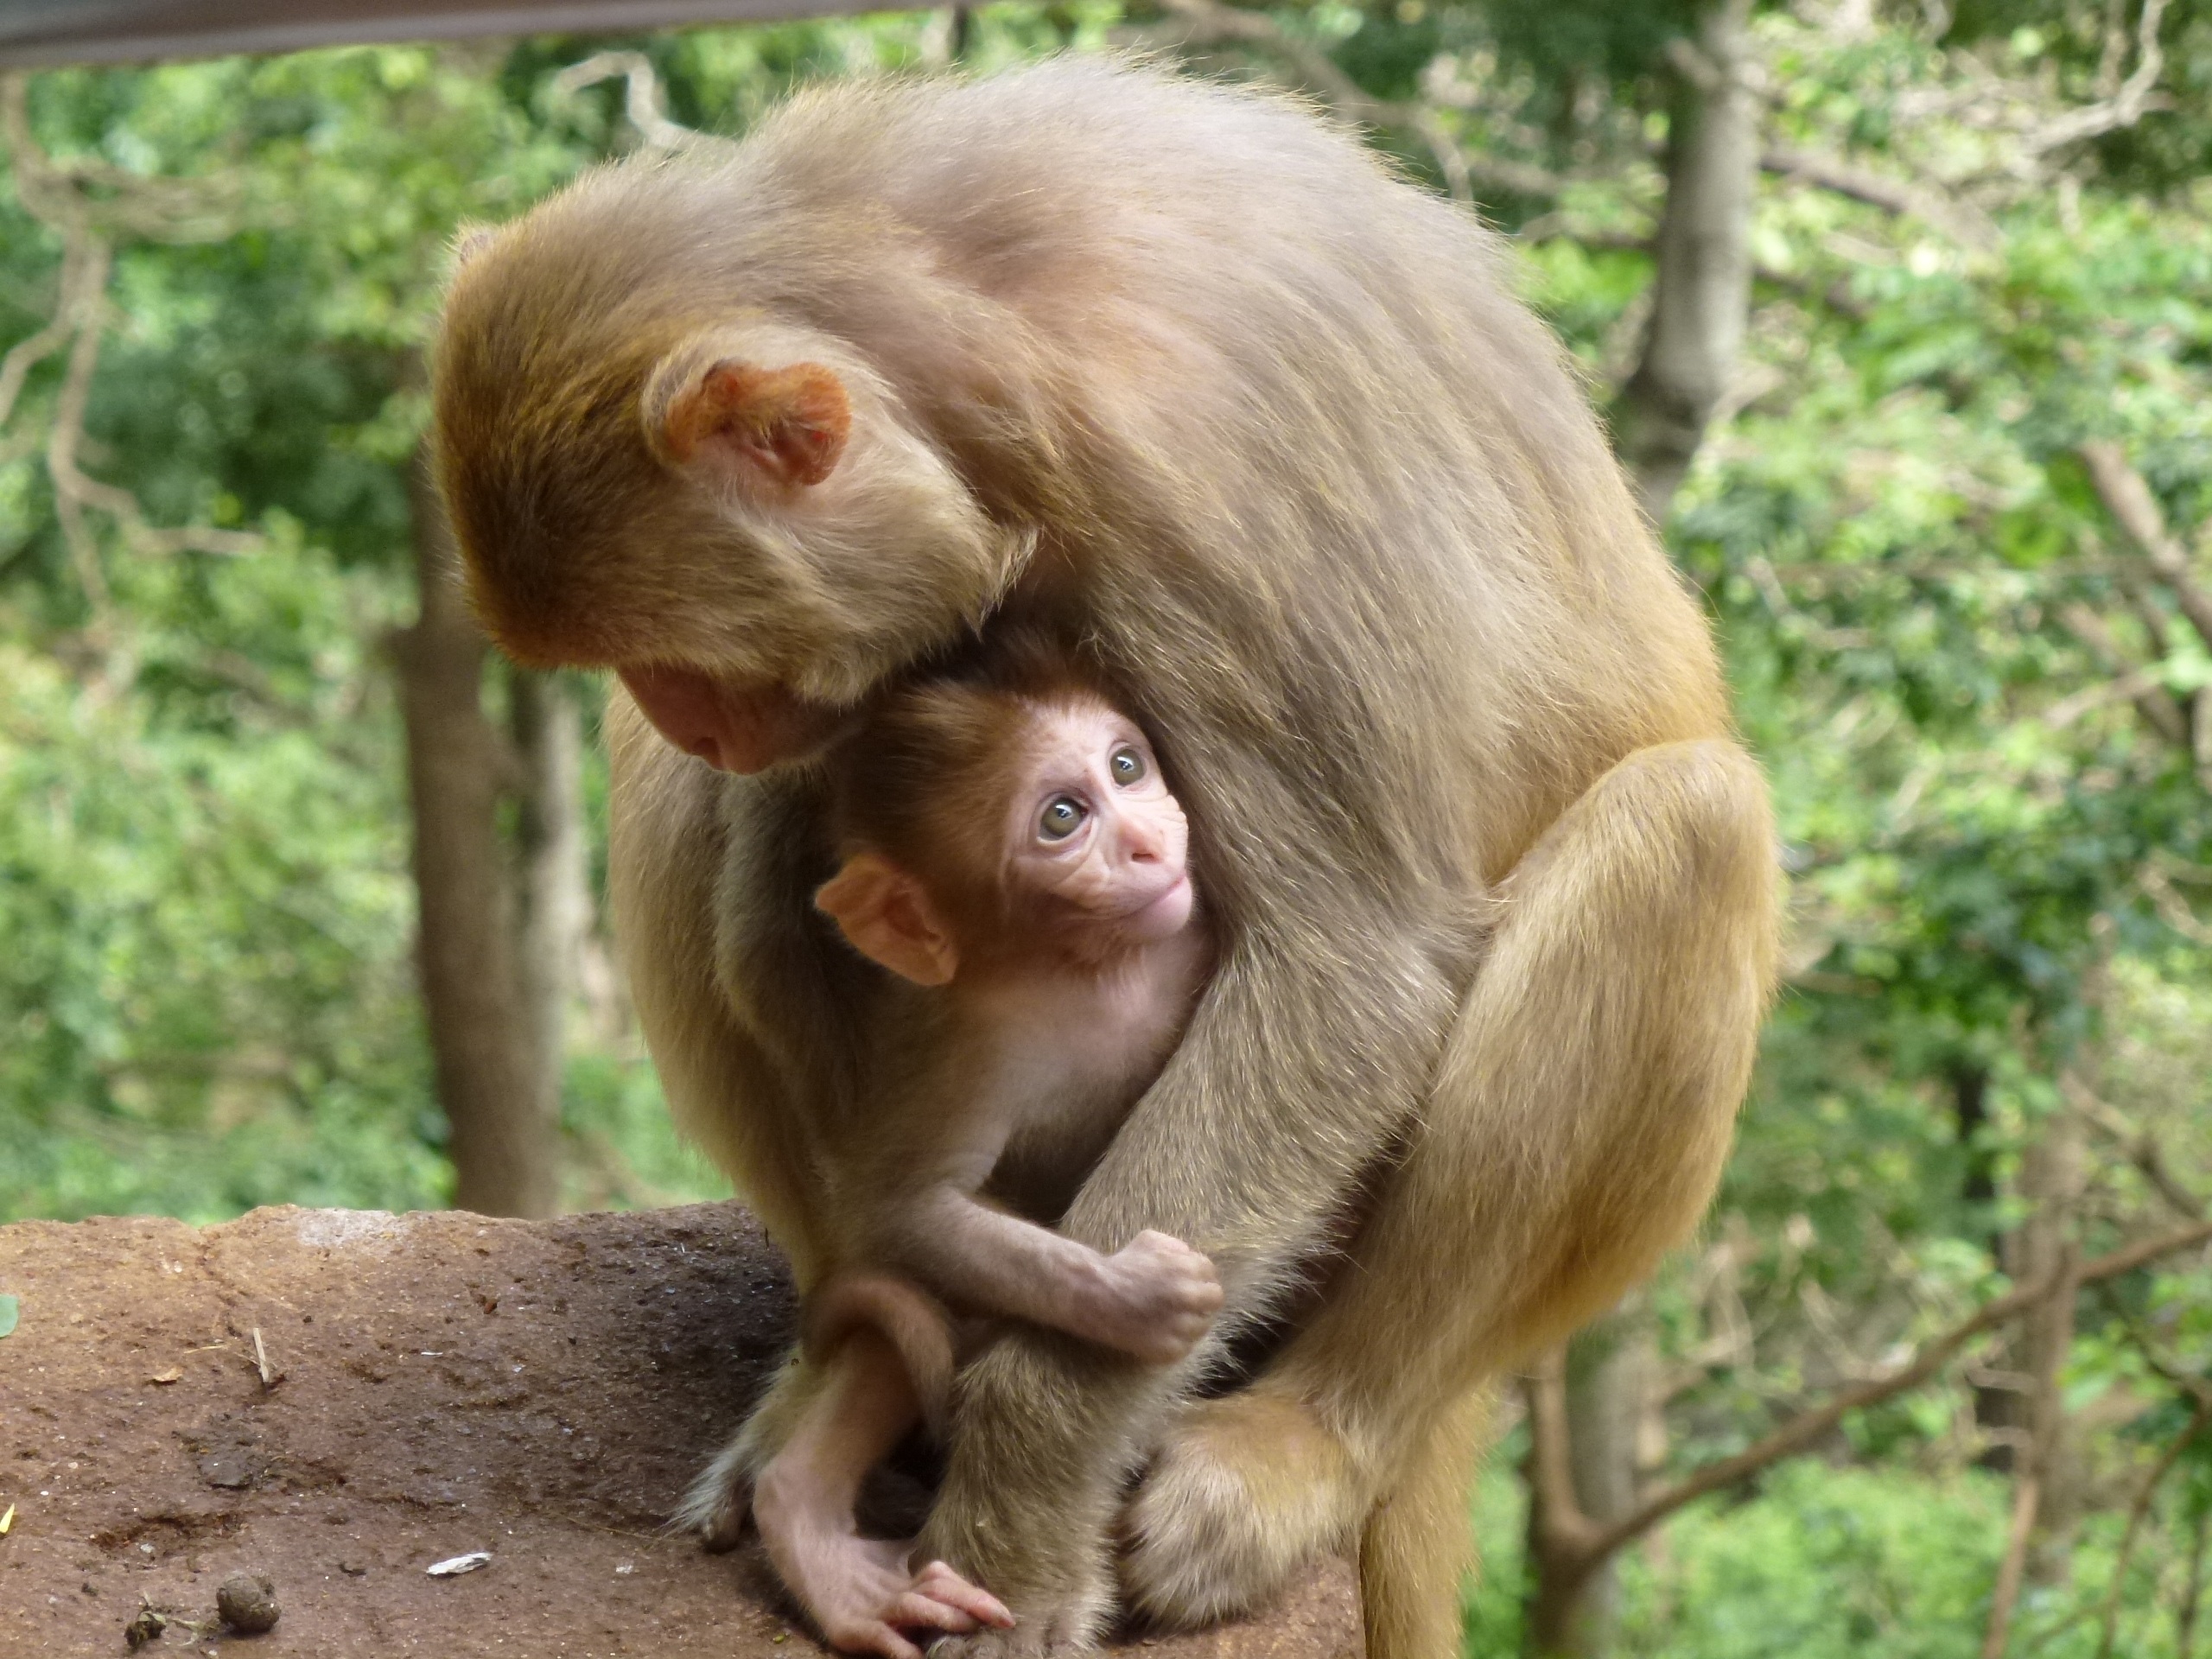
nature, animal, wildlife, zoo, mammal, asia, fauna, primate, animals, mammals, vertebrate, monkey family, monkeys, myanmar, burma, macaque, old world monkey, new world monkey, veduino